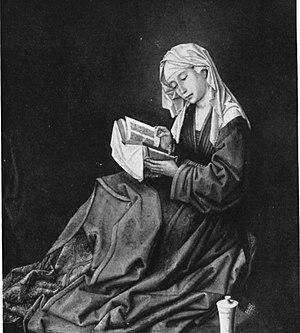
Photographie des années 1930 de la Marie-Madeleine lisant avant que le tableau ne soit nettoyé.
Marie-Madeleine lisant est l'un des trois fragments connus d'un important retable peint au milieu du XVᵉ siècle par le peintre flamand Rogier de le Pasture, connu sous le nom de Rogier van der Weyden. Réalisé entre 1435 et 1438, ce fragment est exposé à la National Gallery de Londres depuis 1860.